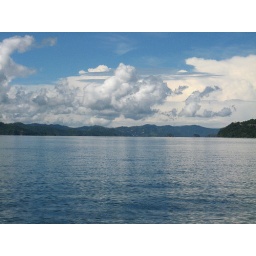
From a boat in the morning.. heading to Allegro Papagayo's beach club